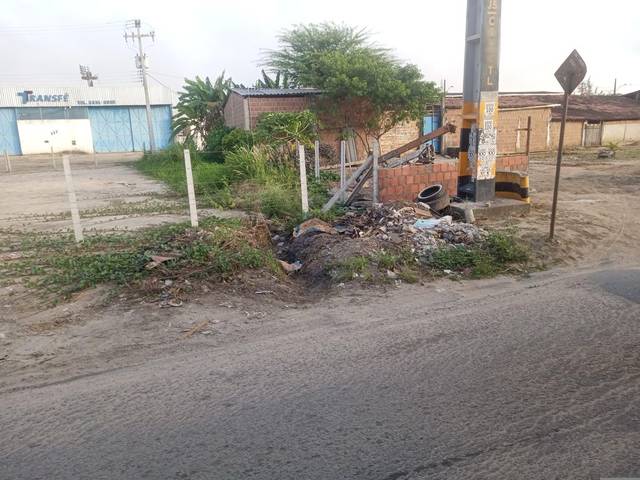
Region: Brazil
Coordinates: -7.257, -35.88